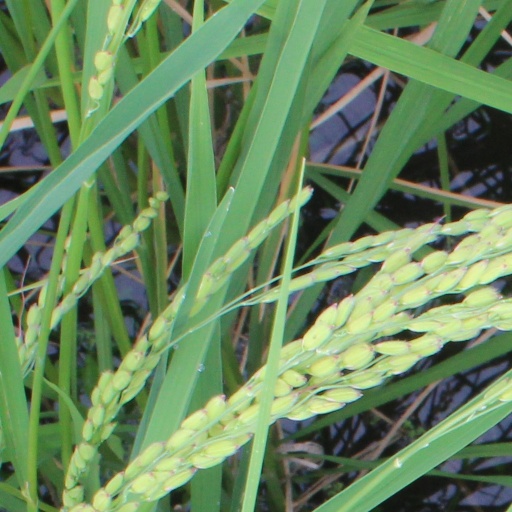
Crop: rice